Nyota Ndogo

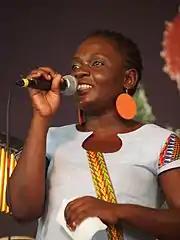
Nyota Ndogo performing at 2014 Smithsonian Folk Festival

Nyota Ndogo (real name Mwanaisha Abdalla, born c. 1981) is a musician from Kenya who performs taarab-influenced pop music.